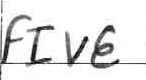
Label: five